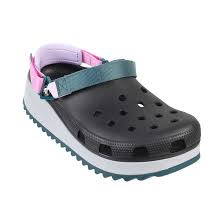
Label: Clog